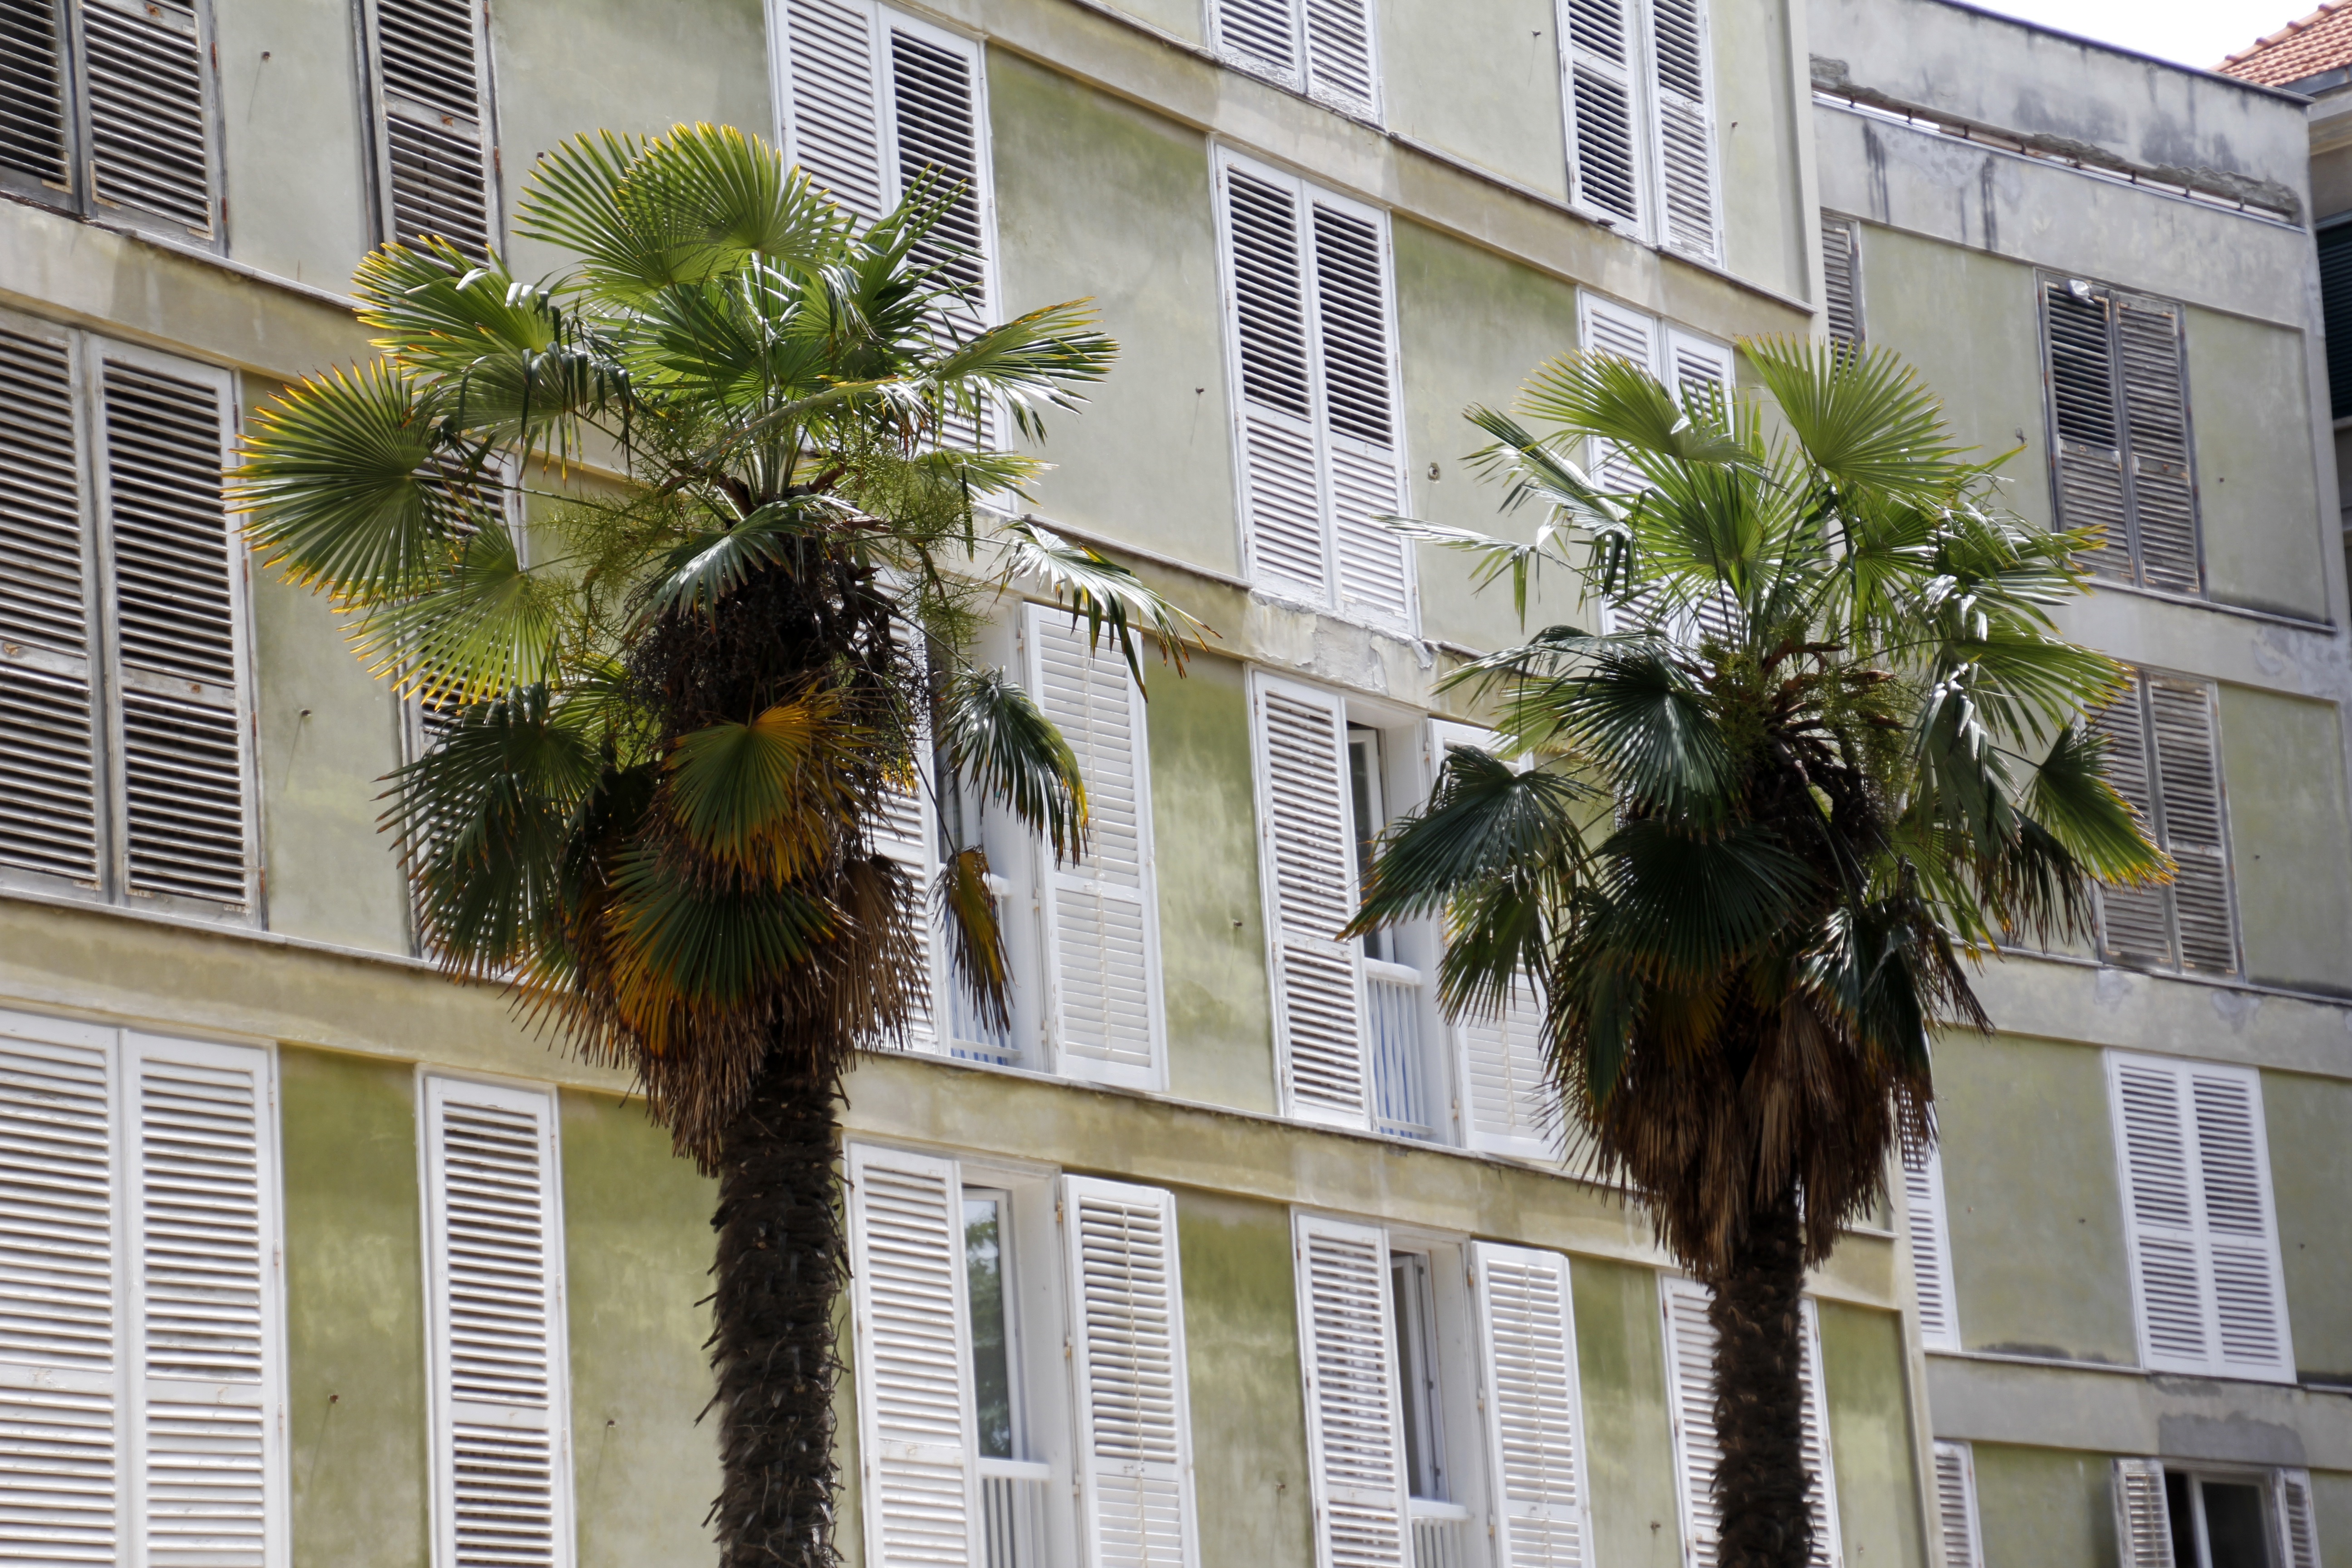
tree, plant, house, flower, window, home, balcony, facade, two, interior design, palm trees, togetherness, harmony, condominium, love for two, window covering, arecales, palm family